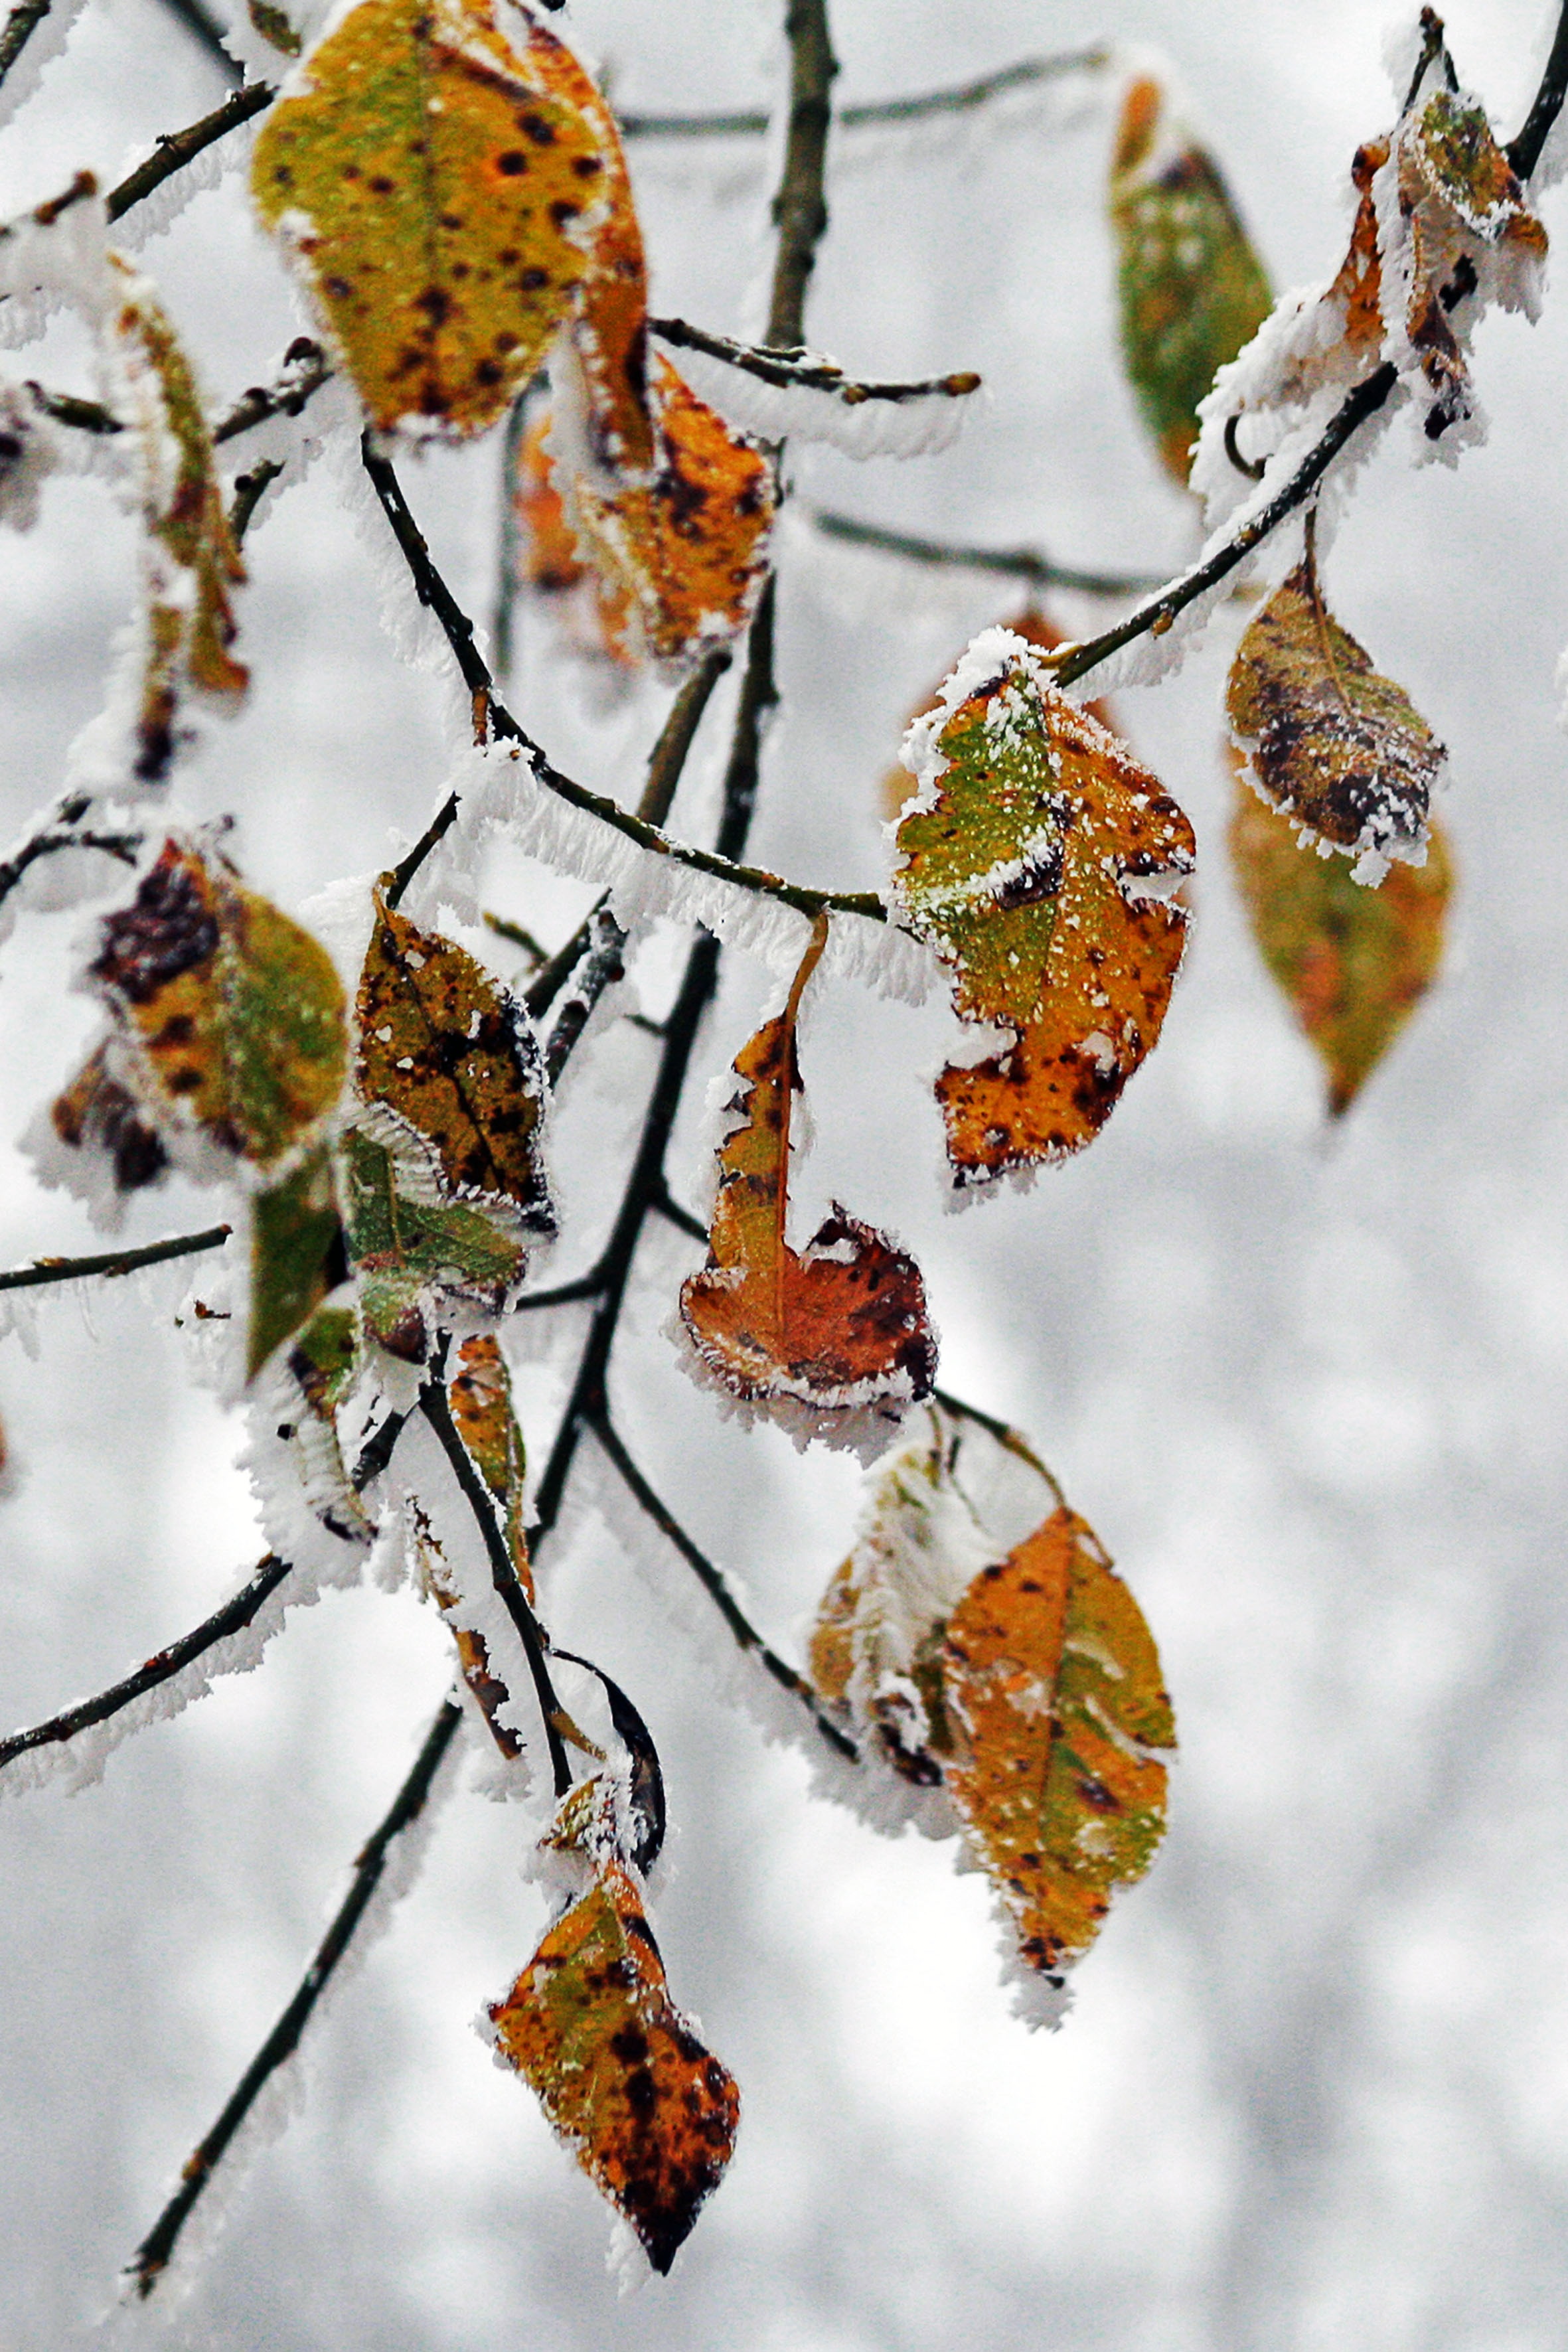
tree, nature, branch, snow, cold, winter, plant, leaf, flower, frost, foliage, spring, autumn, botany, frozen, flora, season, fauna, twig, close up, colors, icing, branches, whites, macro photography, woody plant